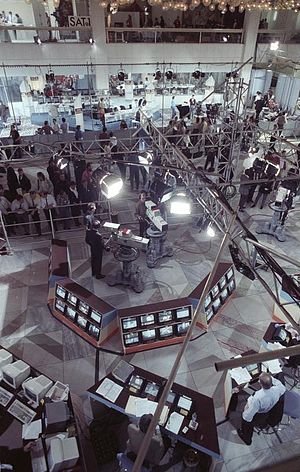
Valget til Volkskammer 1990 / Regeringsdannelse
Valgstudie i Palast der Republik ved Volkskammer-valget 1990
Valget til Volkskammer i 1990 fandt sted den 18. marts 1990. Det var det sidste valg til Volkskammer DDR og det eneste i DDR's historie, der levede op til demokratiske principper. Oprindeligt var valget planlagt til afholdelse den 6. maj 1990, men på grund af den hastige udvikling i DDR efter murens fald og behovet for at oprette en handlekraftig og legitim regering blev valget rykket seks uger frem.